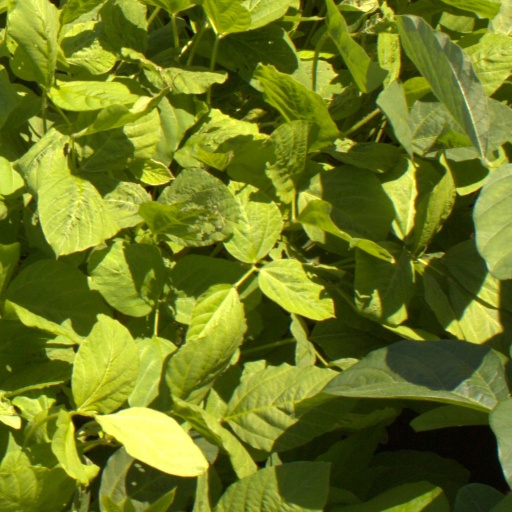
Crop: soybean